Lester Raymer

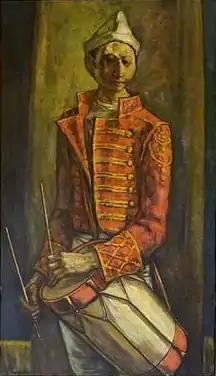
Untitled, drummer boy, oil on board, 1962, Raymer Society collection, gift from Barbara and Roger Ellis. Photo by Jaderborg Photography.

Lester Wilton Raymer (September 24, 1907 – 1991) was an American artist from Alva, Oklahoma.